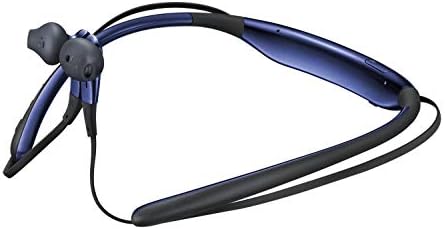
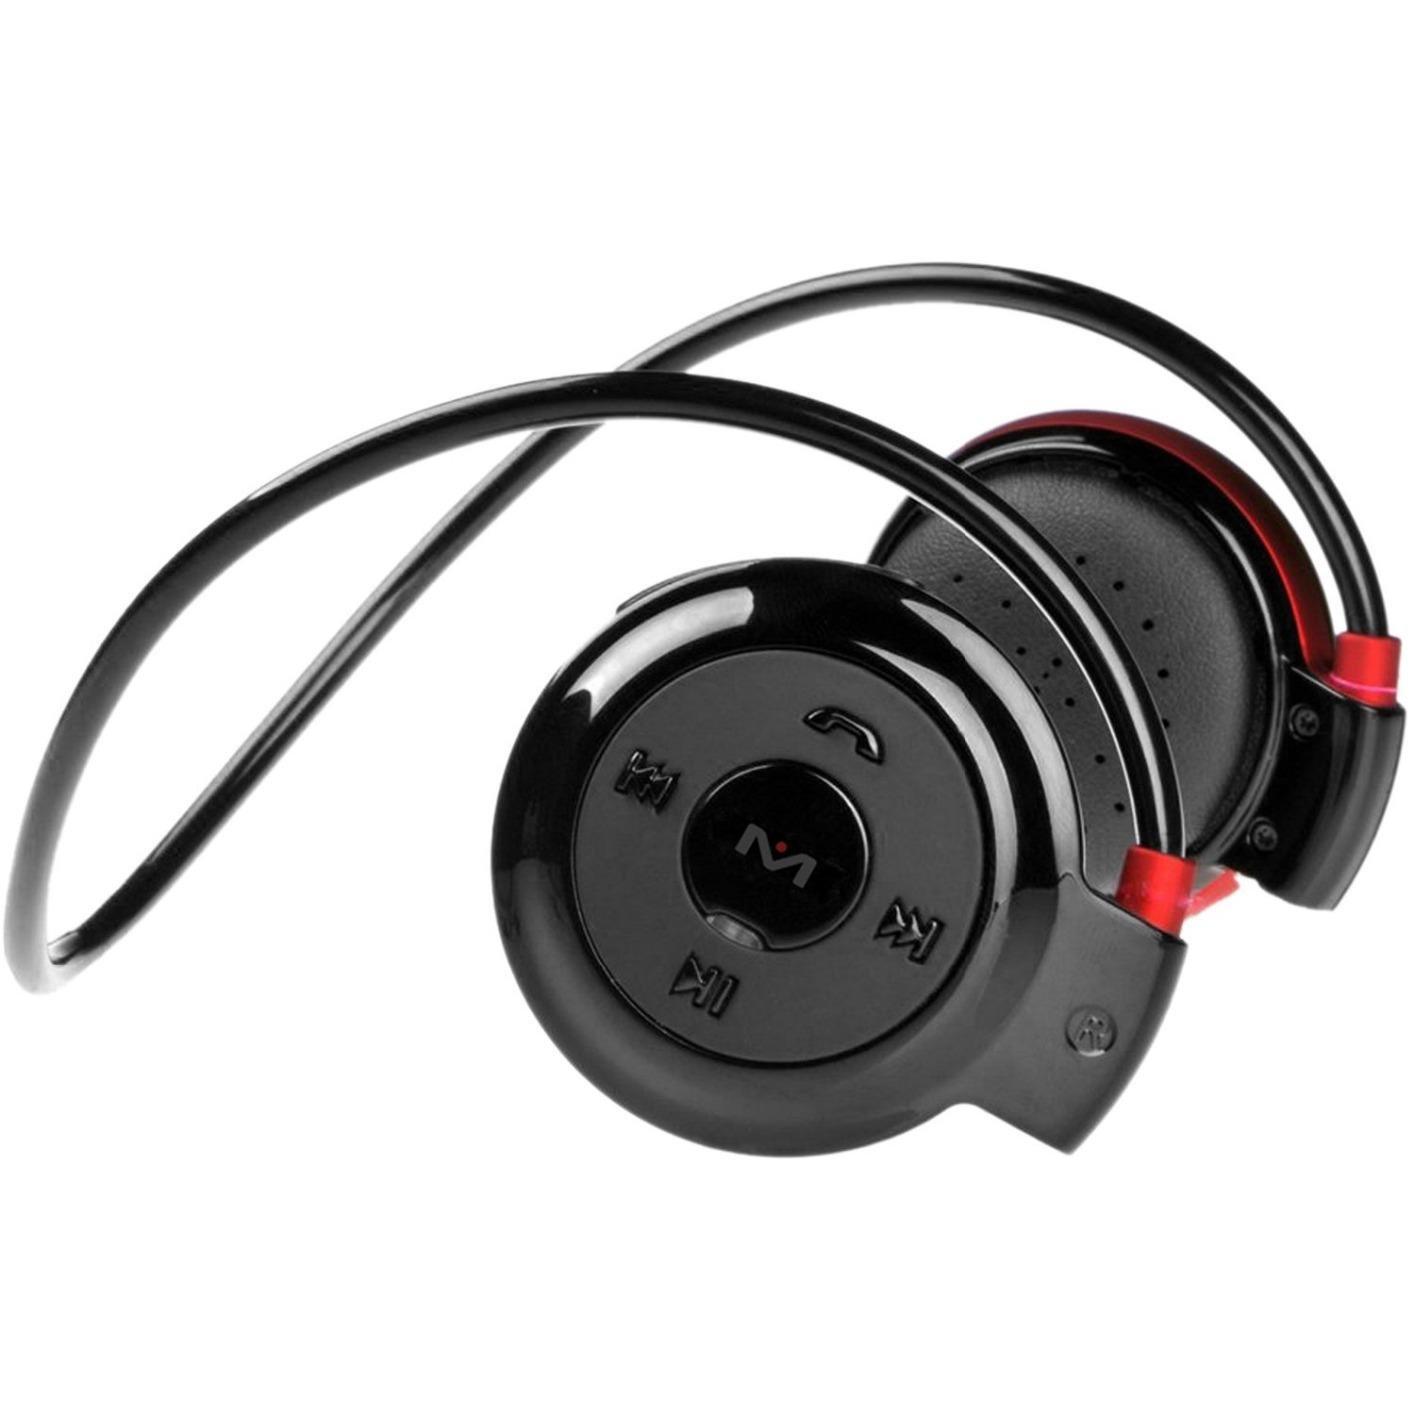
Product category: headphones
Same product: no